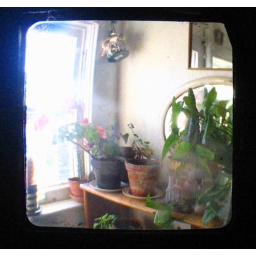
These were all taken in my studio after I moved my potted plants into the house for winter.